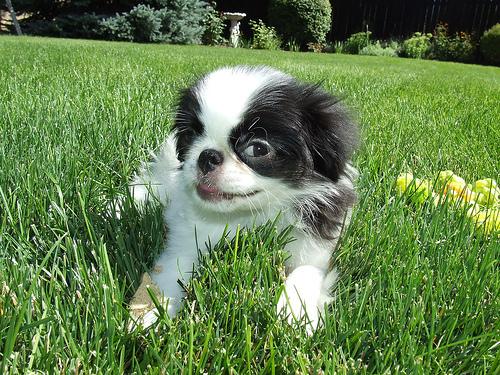
Breed: japanese chin